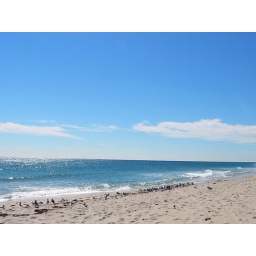
Blue sky on the beach in Boca Raton, FL